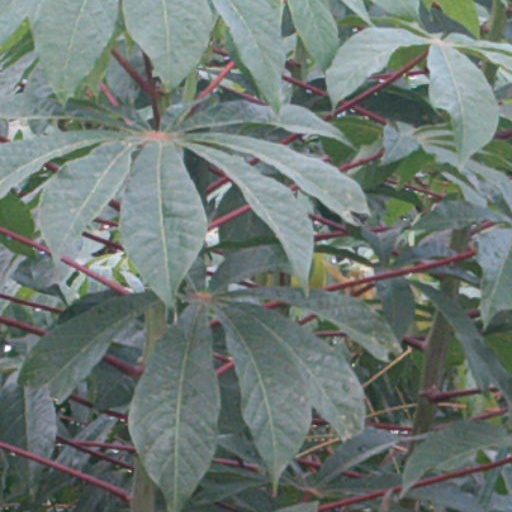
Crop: cassava